Cue Club

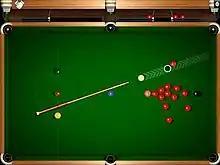
Gameplay in snooker mode

Once inside, players interact by sending chat messages and requesting games through a dialogue box. Often the conversation contains banter and joking. If a match is agreed upon, the challengers go off to play. Winners are rewarded with an increase in reputation, allowing them to play higher-ranked opponents and progress through the game's various levels. A loss usually involves a reduction in reputation, making it more difficult to get matches in the future, forcing the player to challenge lower-ranked opponents. When the player attains the maximum 5-star reputation, the 'boss' of the chat room will usually agree to play. By defeating the boss, the player's membership to that room is upgraded from standard to silver, entitling them to certain privileges.